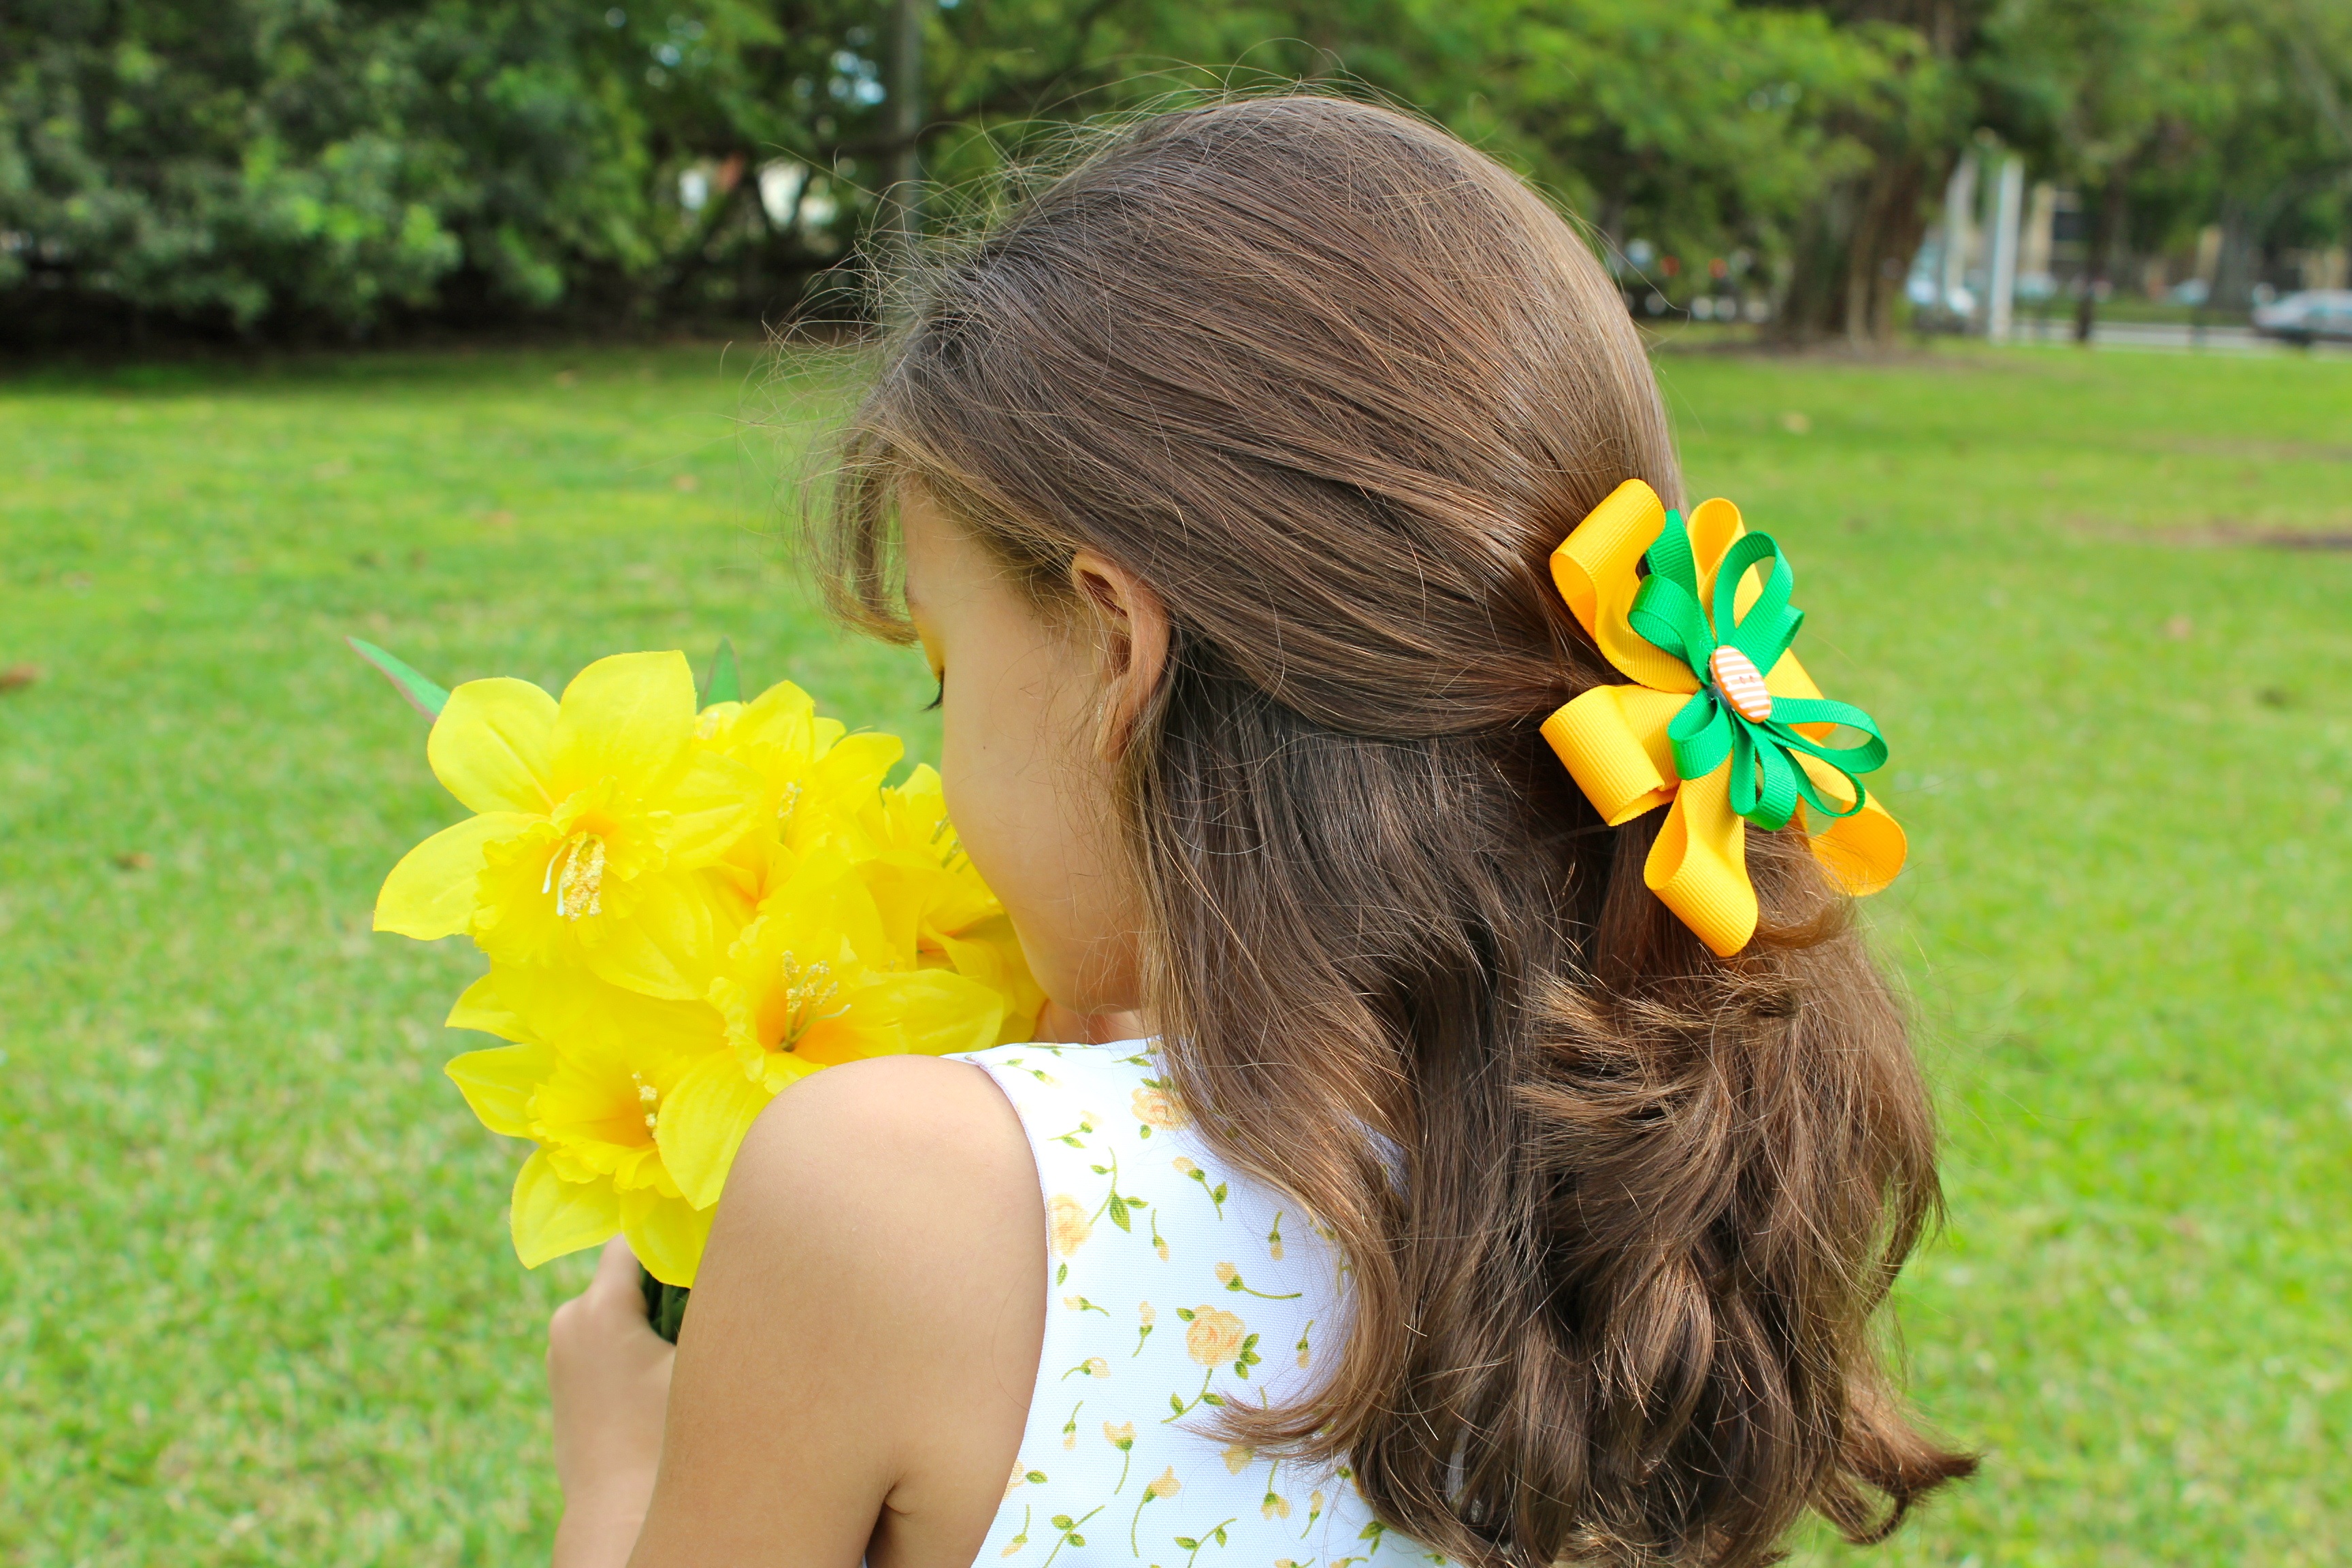
nature, plant, girl, hair, flower, cute, female, spring, green, child, clothing, yellow, garden, hairstyle, flowers, outdoors, toddler, head, skin, beauty